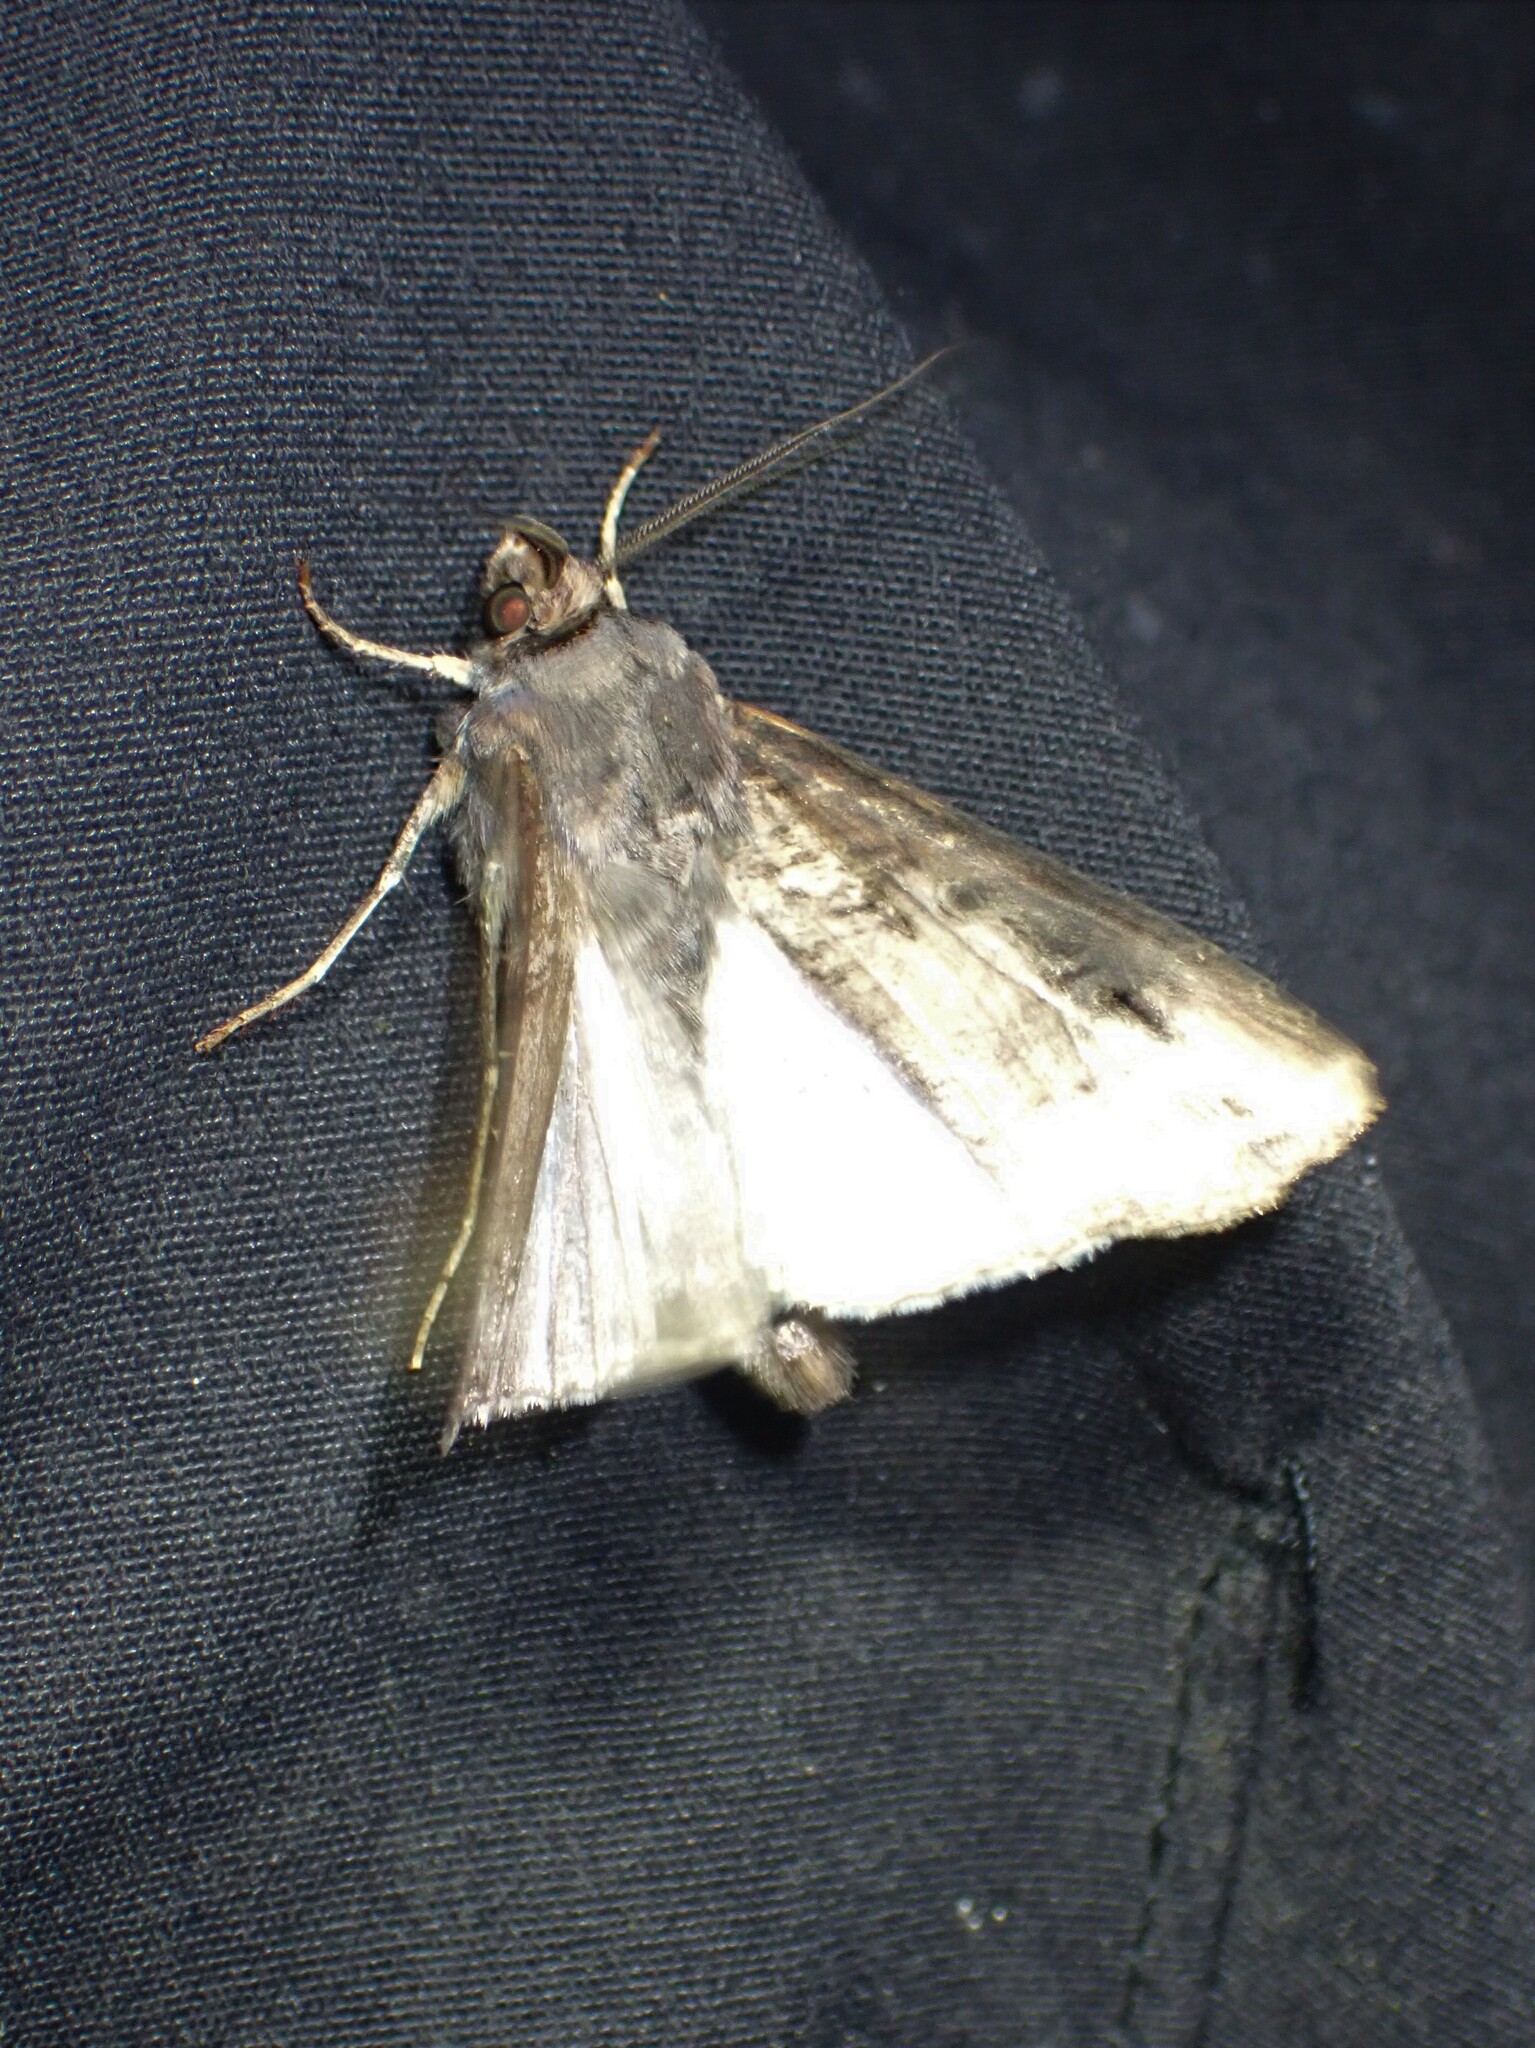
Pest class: cutworms